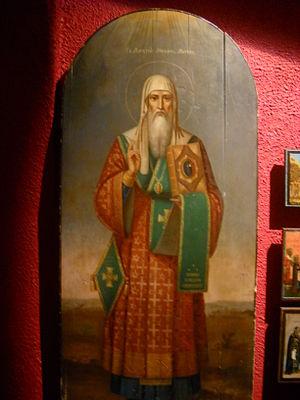
Alexis, métropolite de Kiev, puis de Moscou et de toute la Russie, occupa le premier siège épiscopal des terres russes et ukrainiennes de 1354 à 1378. C'est un saint de l'Église orthodoxe. Il est fêté par elle le 12 février, le 20 mai, et le 5 octobre.